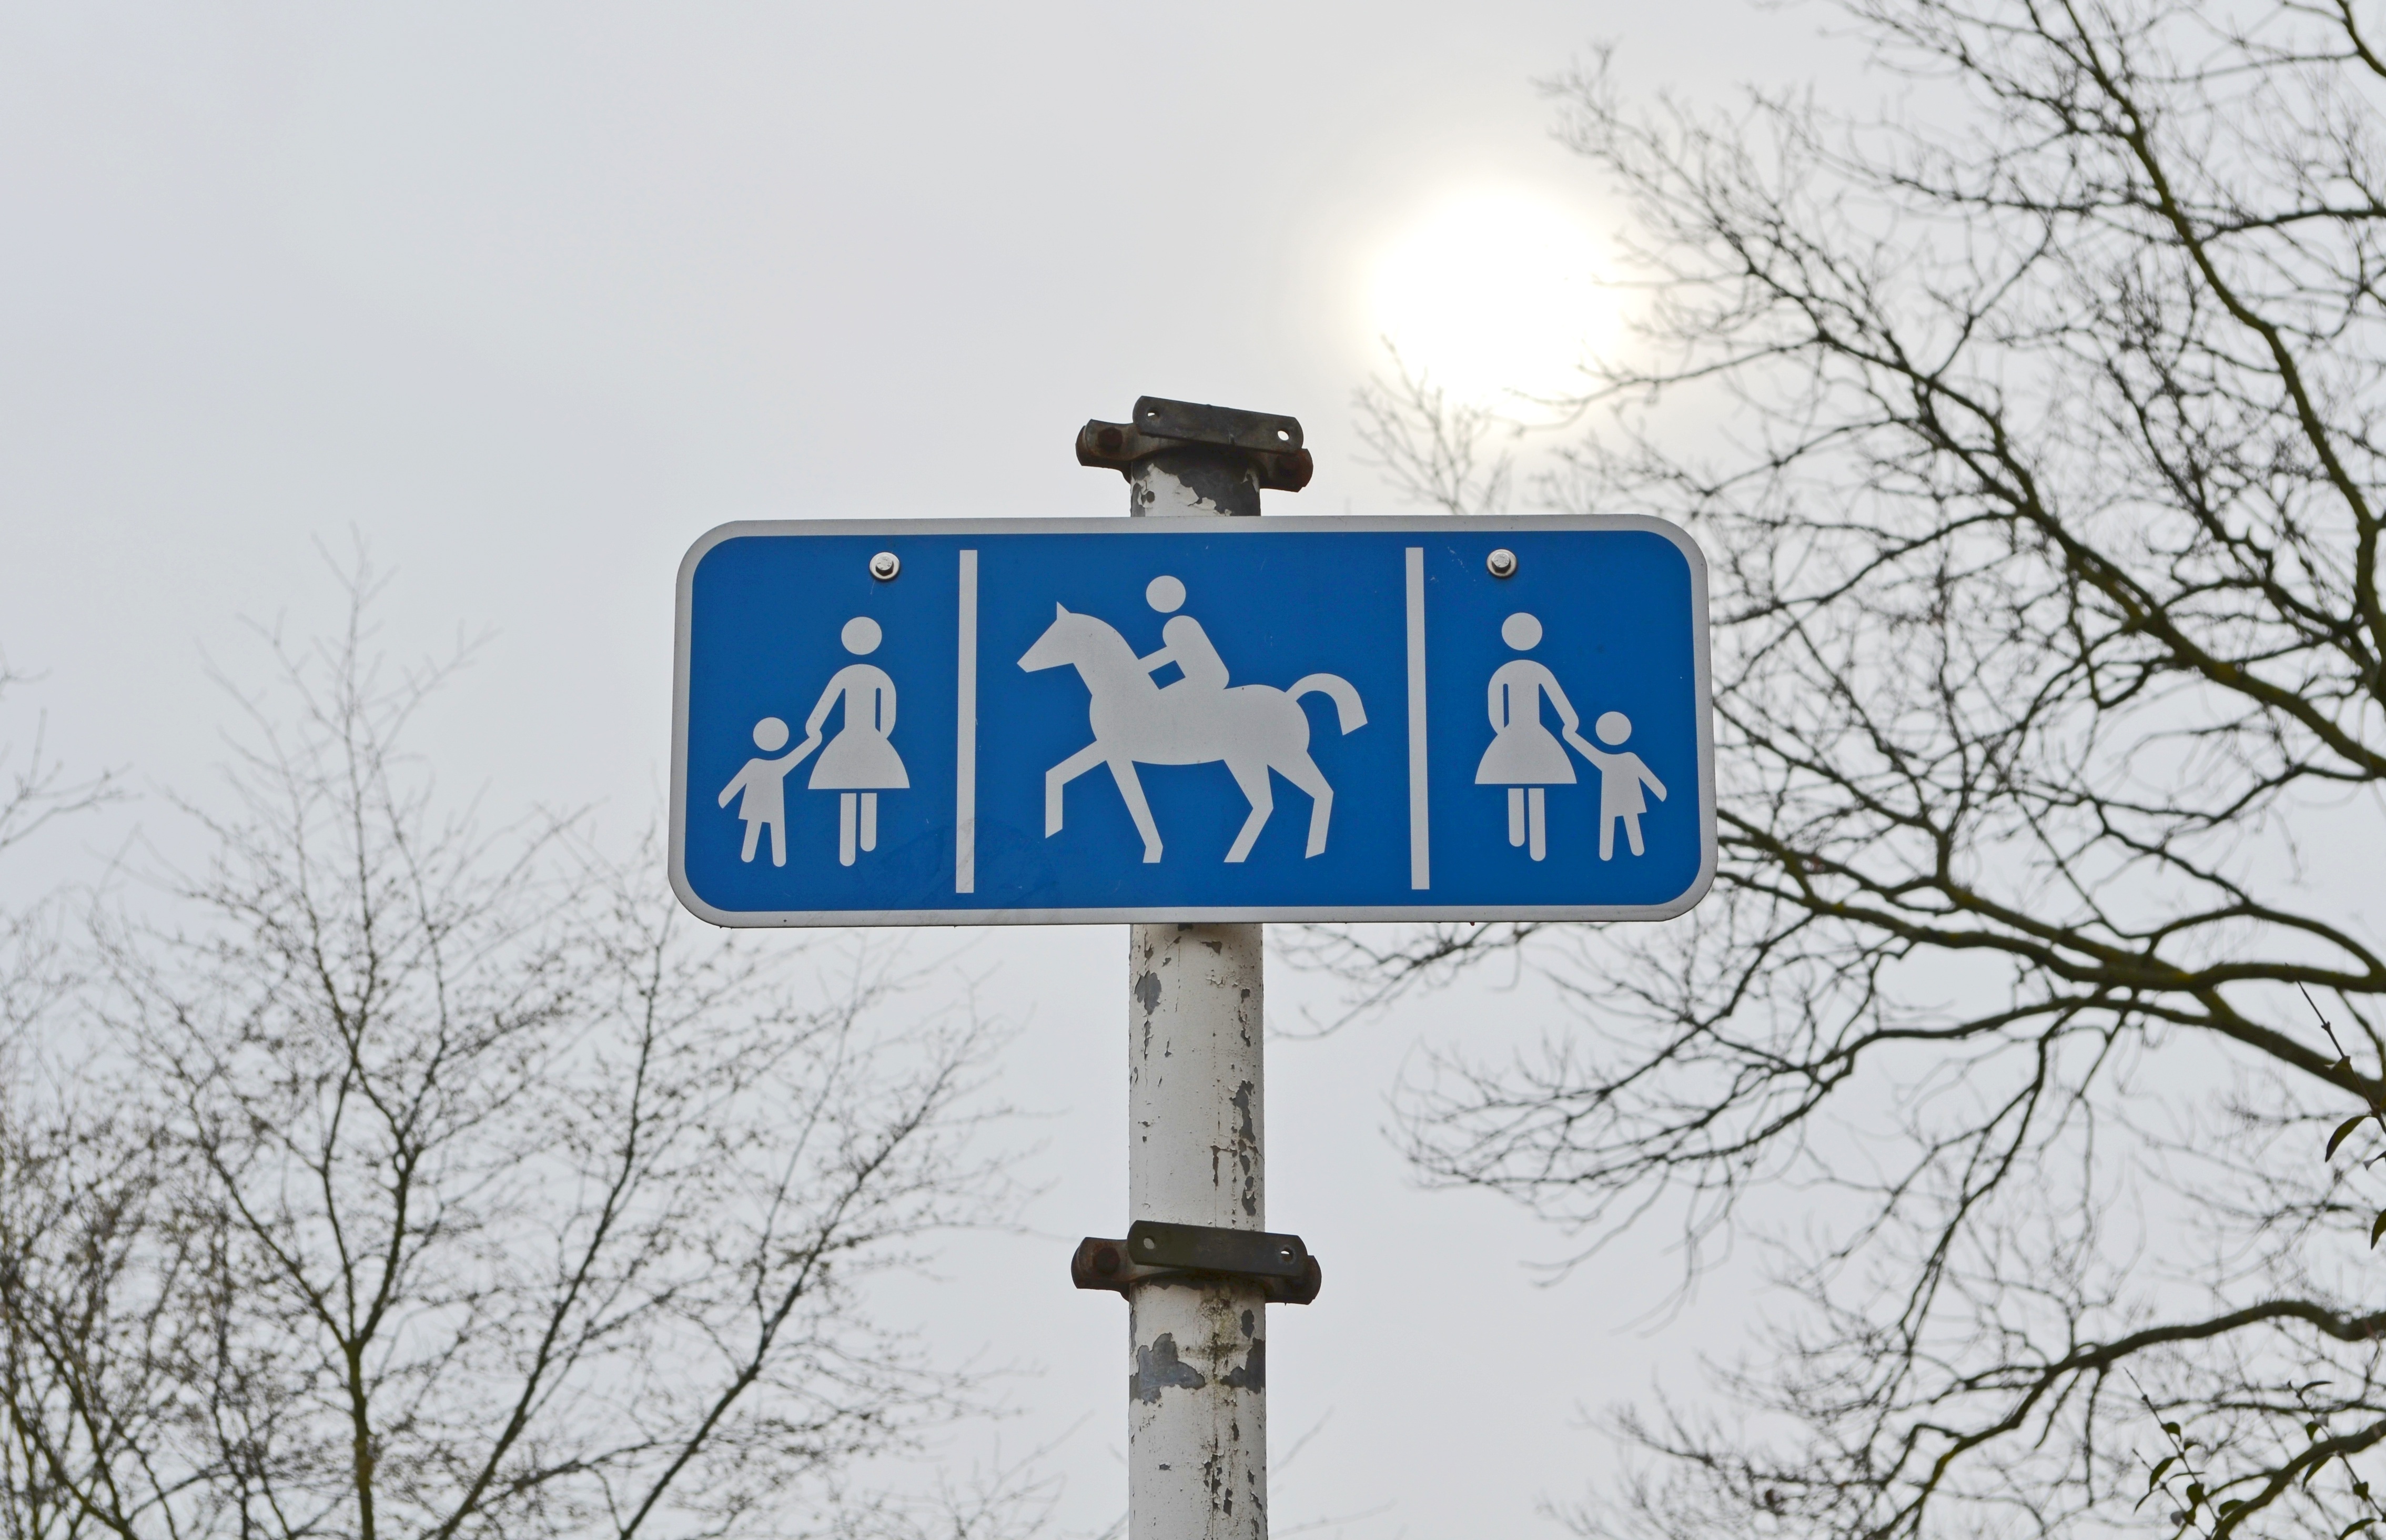
snow, winter, traffic, sign, horse, autumn, child, ride, blue, street light, street sign, signage, lighting, note, equestrian, mother, shield, light fixture, reiter, traffic sign, autumn sun, transport panel